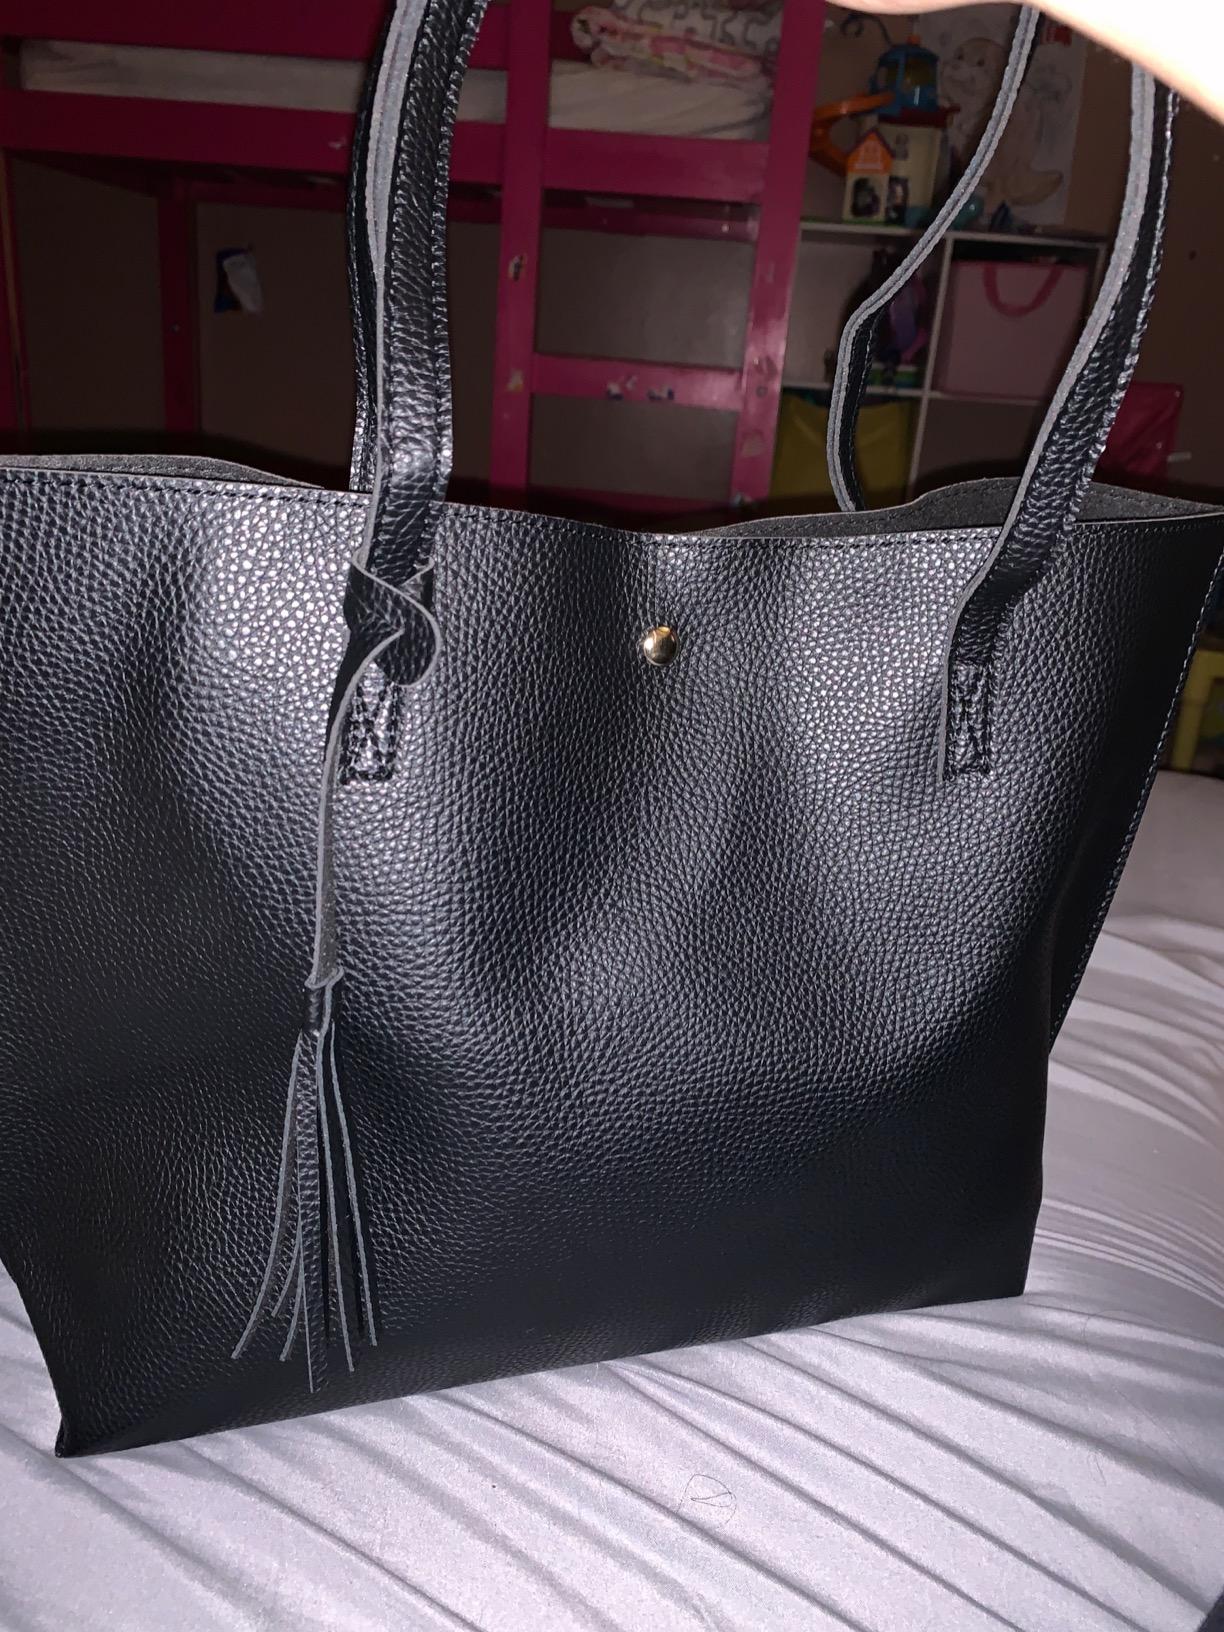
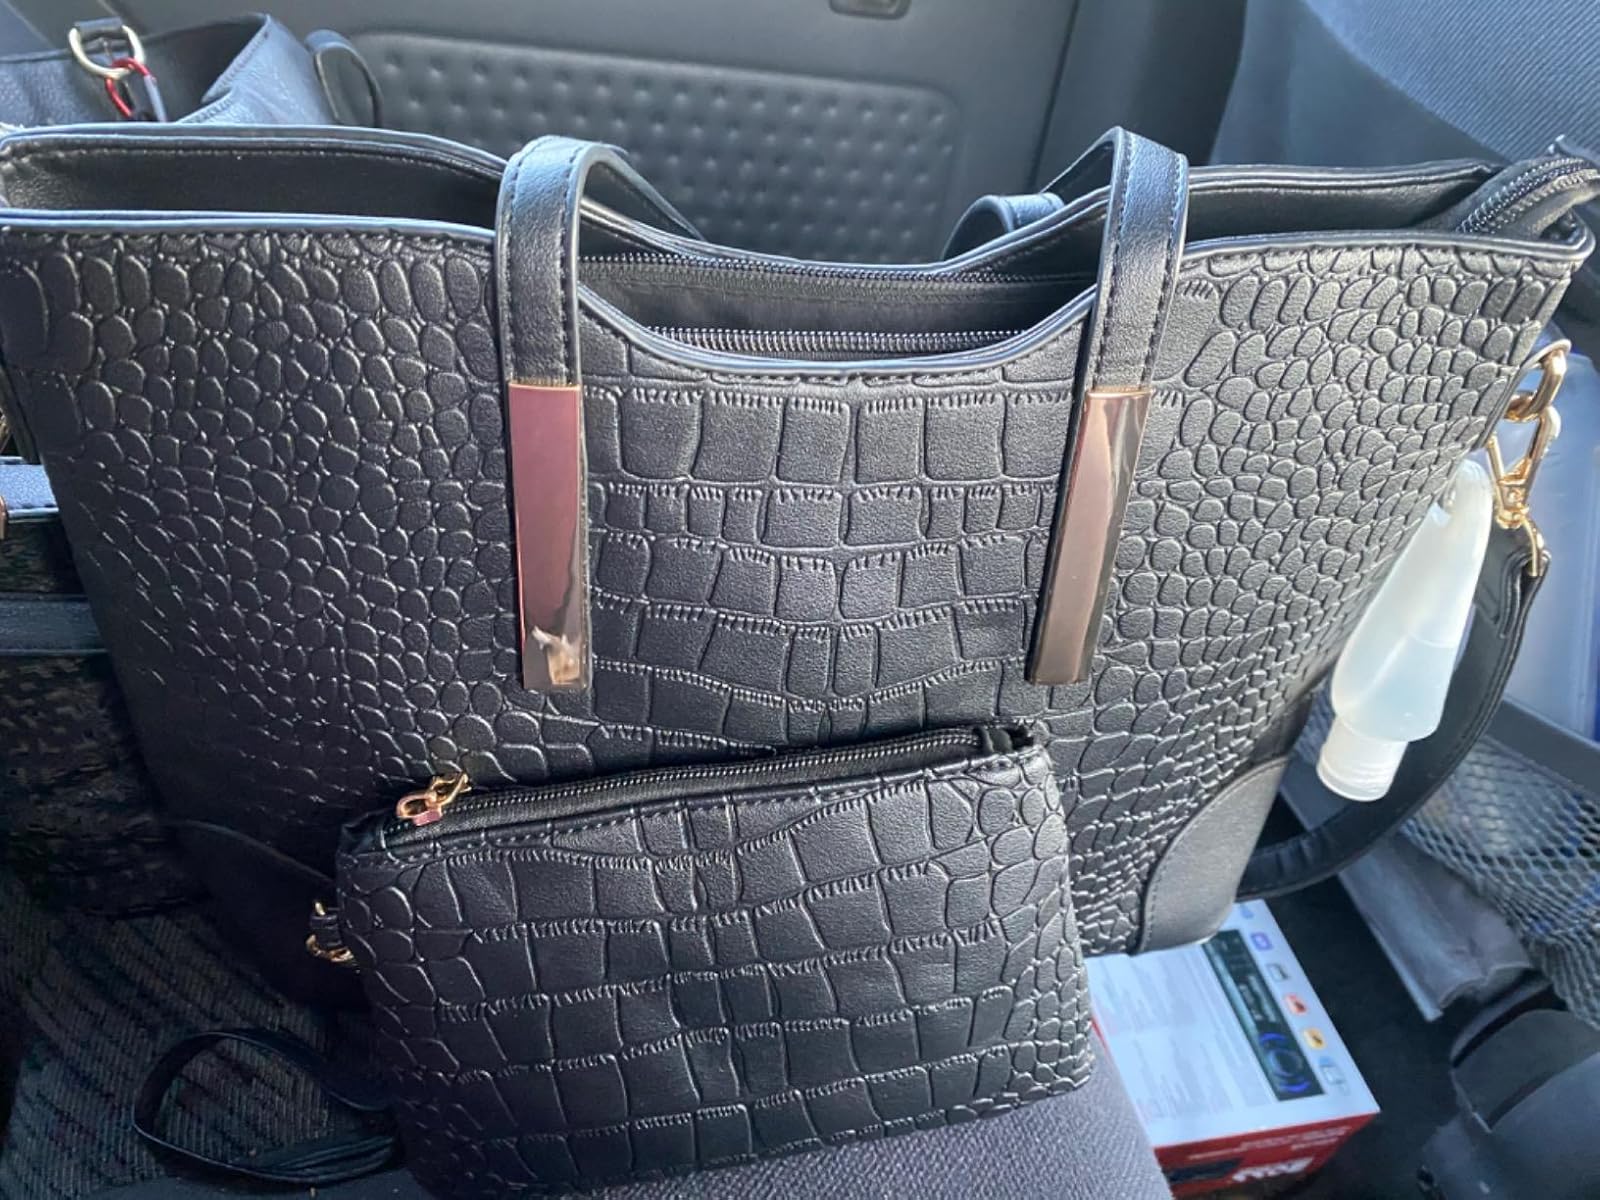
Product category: accessories_handbag
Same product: no